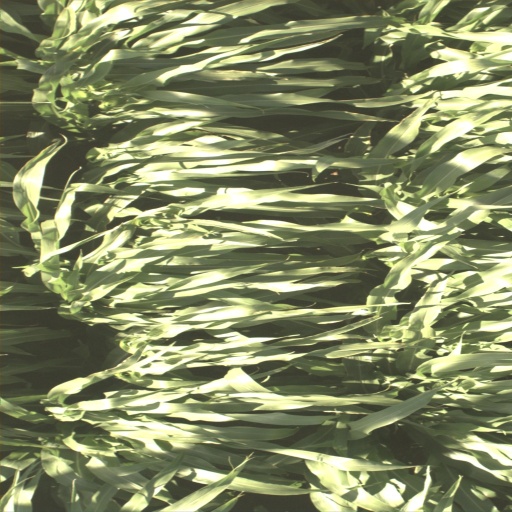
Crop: sorghum